Obetz, Ohio

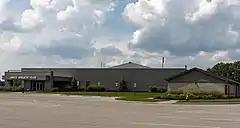

The 16,000 square foot Obetz Athletic Club is located in Memorial Park next to the football and baseball fields. In addition to the circuit training, strength training, flexibility training, and cardiovascular training equipment, the OAC offers two golf simulators. Personal fitness training is also available at this facility.